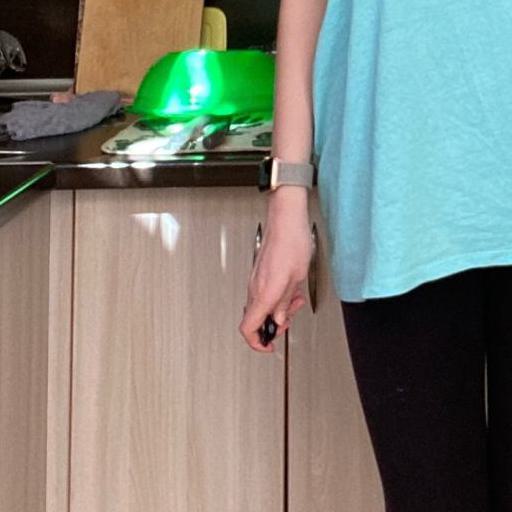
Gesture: no_gesture